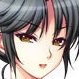
Portrait style: Anime Portrait